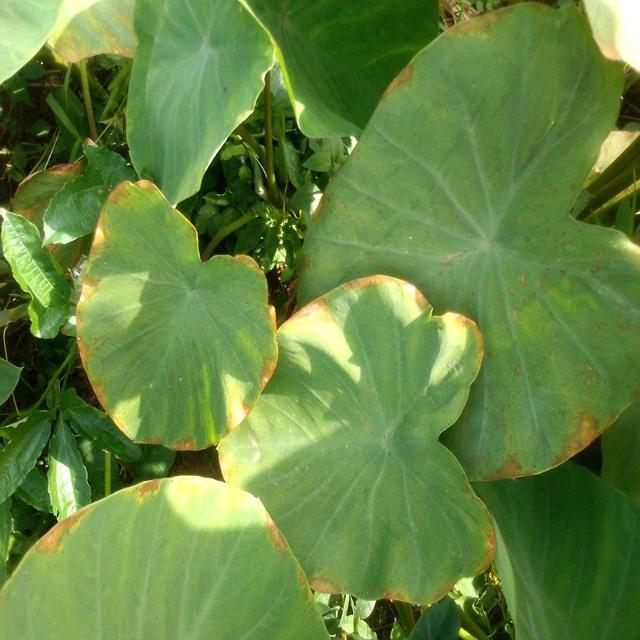
Label: Mid_Blight